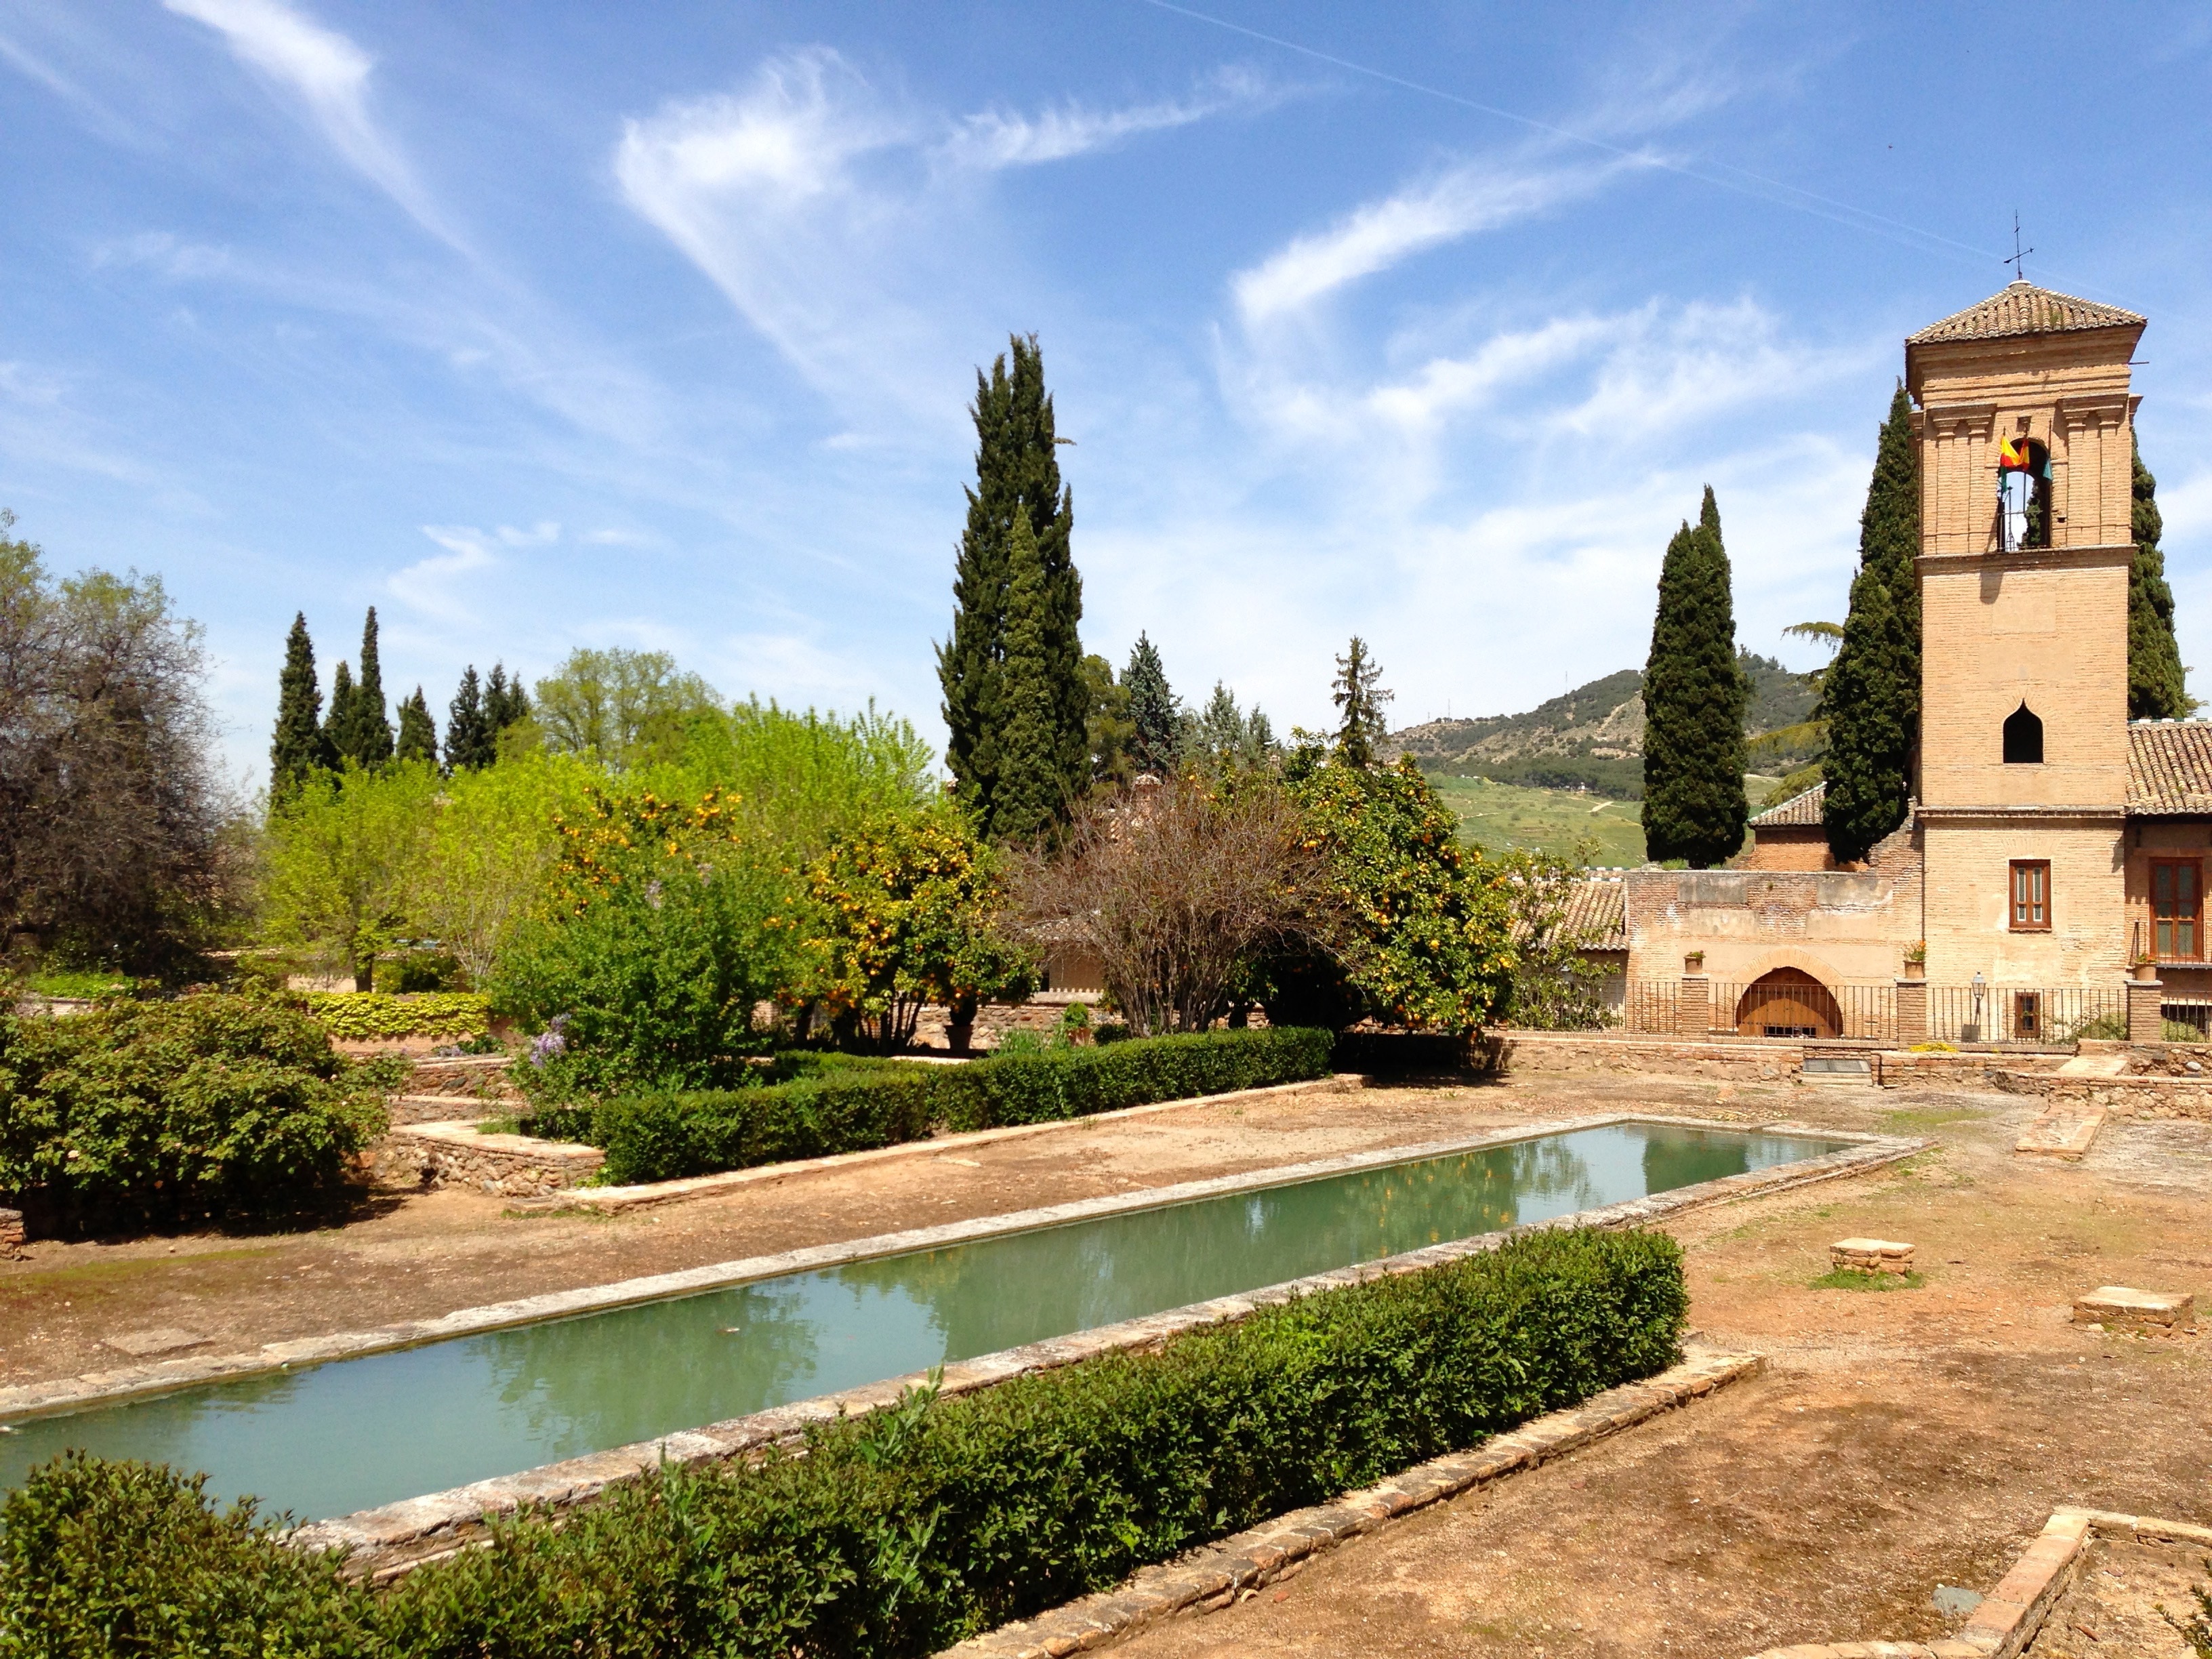
landscape, sun, chateau, pond, church, garden, clouds, spain, andalusia, estate